Rose Fortune

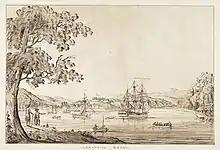
Joseph Frederick Wallet DesBarres, Annapolis Royal, Nova Scotia, 1781

During the American Revolutionary War, the British offered freedom to runaway slaves and free blacks if they provided their loyalty. Fortune's family were among the 3,000 Black Loyalists who supported the British during the war and at the end of the war were transported from New York to Nova Scotia, a British territory. In 1783, they relocated to Annapolis Royal, when she was 10 or more years old. She was enumerated under the column "child above ten" on the Annapolis County muster roll for her father Fortune in June 1784. Baptismal records of Rev. Roger Veits seem to indicate that Rose was living in Freeport, Long Island, Nova Scotia in the year 1795.